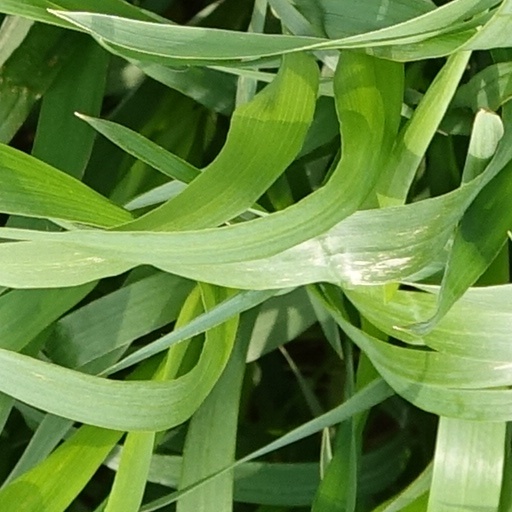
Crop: wheat